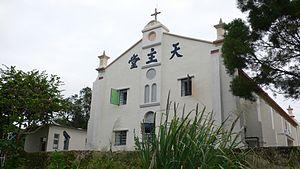
Yim Tin Tsai est une petite île au large de Sai Kung, à Hong Kong. Depuis 2013, au moins un habitant réside sur l'île après une longue période sans population permanente.